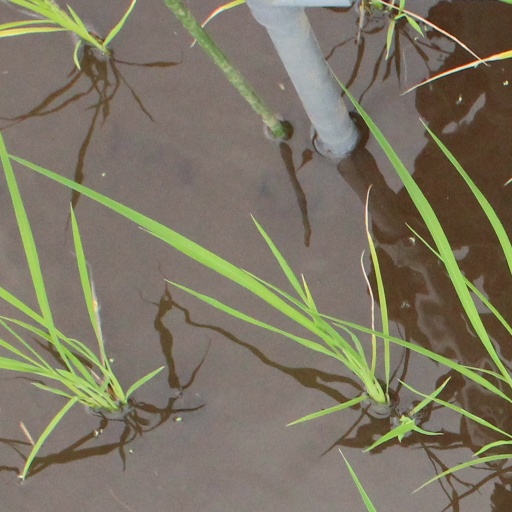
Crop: rice